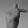
ASL letter: T